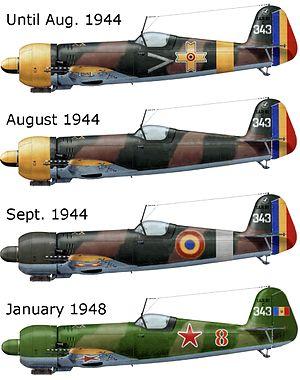
L' IAR 80 était un avion de chasse monoplan roumain utilisé de 1939 à 1949.
Les forces aériennes roumaines - nom hérité de l'époque du pacte de Varsovie, plus communément appelées « aviation militaire roumaine » sont la composante aérienne des forces armées roumaines.